Chellie Pingree

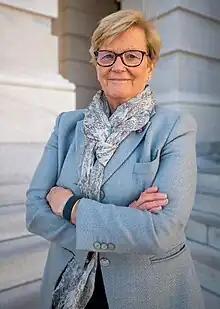
Official portrait, 2022

Rochelle Marie "Chellie" Pingree (born Rochelle Marie Johnson; April 2, 1955) is an American politician serving as the U.S. representative for since 2009. Her district includes most of the southern part of the state, centered around the Portland area.